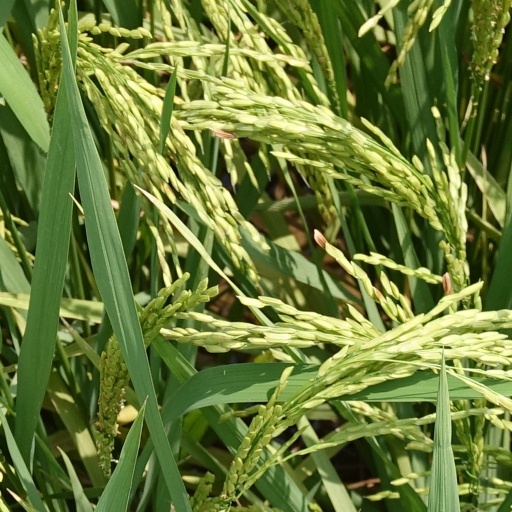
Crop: rice